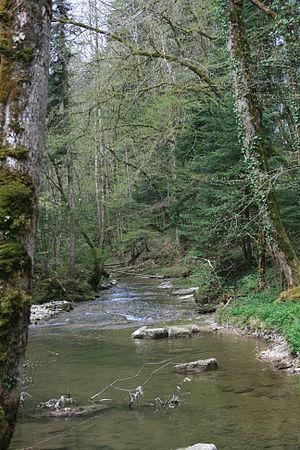
La Lucelle, France - Suisse
La Lucelle, appelée Lützel en allemand, est une rivière franco-suisse et un affluent de la Birse, donc un sous-affluent du Rhin.